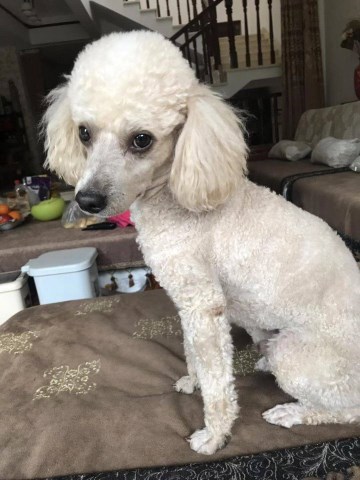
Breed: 2925-n000114-toy_poodle